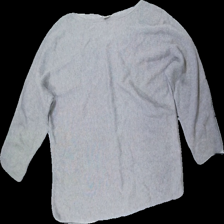
View: front
Type: Sweater
Category: Ladies
Brand: H&M
Colors: Grey
Material: 54% Polyester 46% Cotton
Cut: Regular
Season: All
Price range: <50
Recommended usage: Export
Description: grey knitted sweater